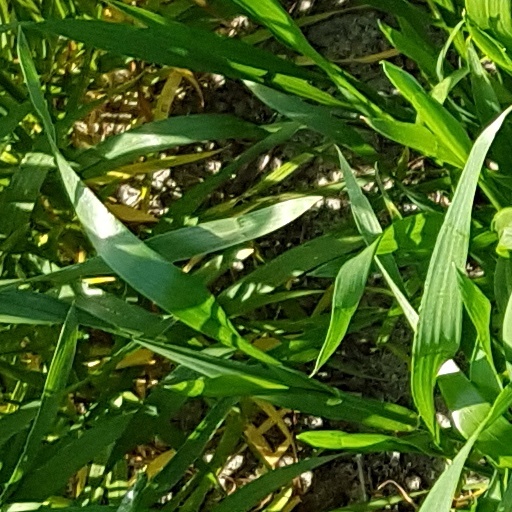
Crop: wheat